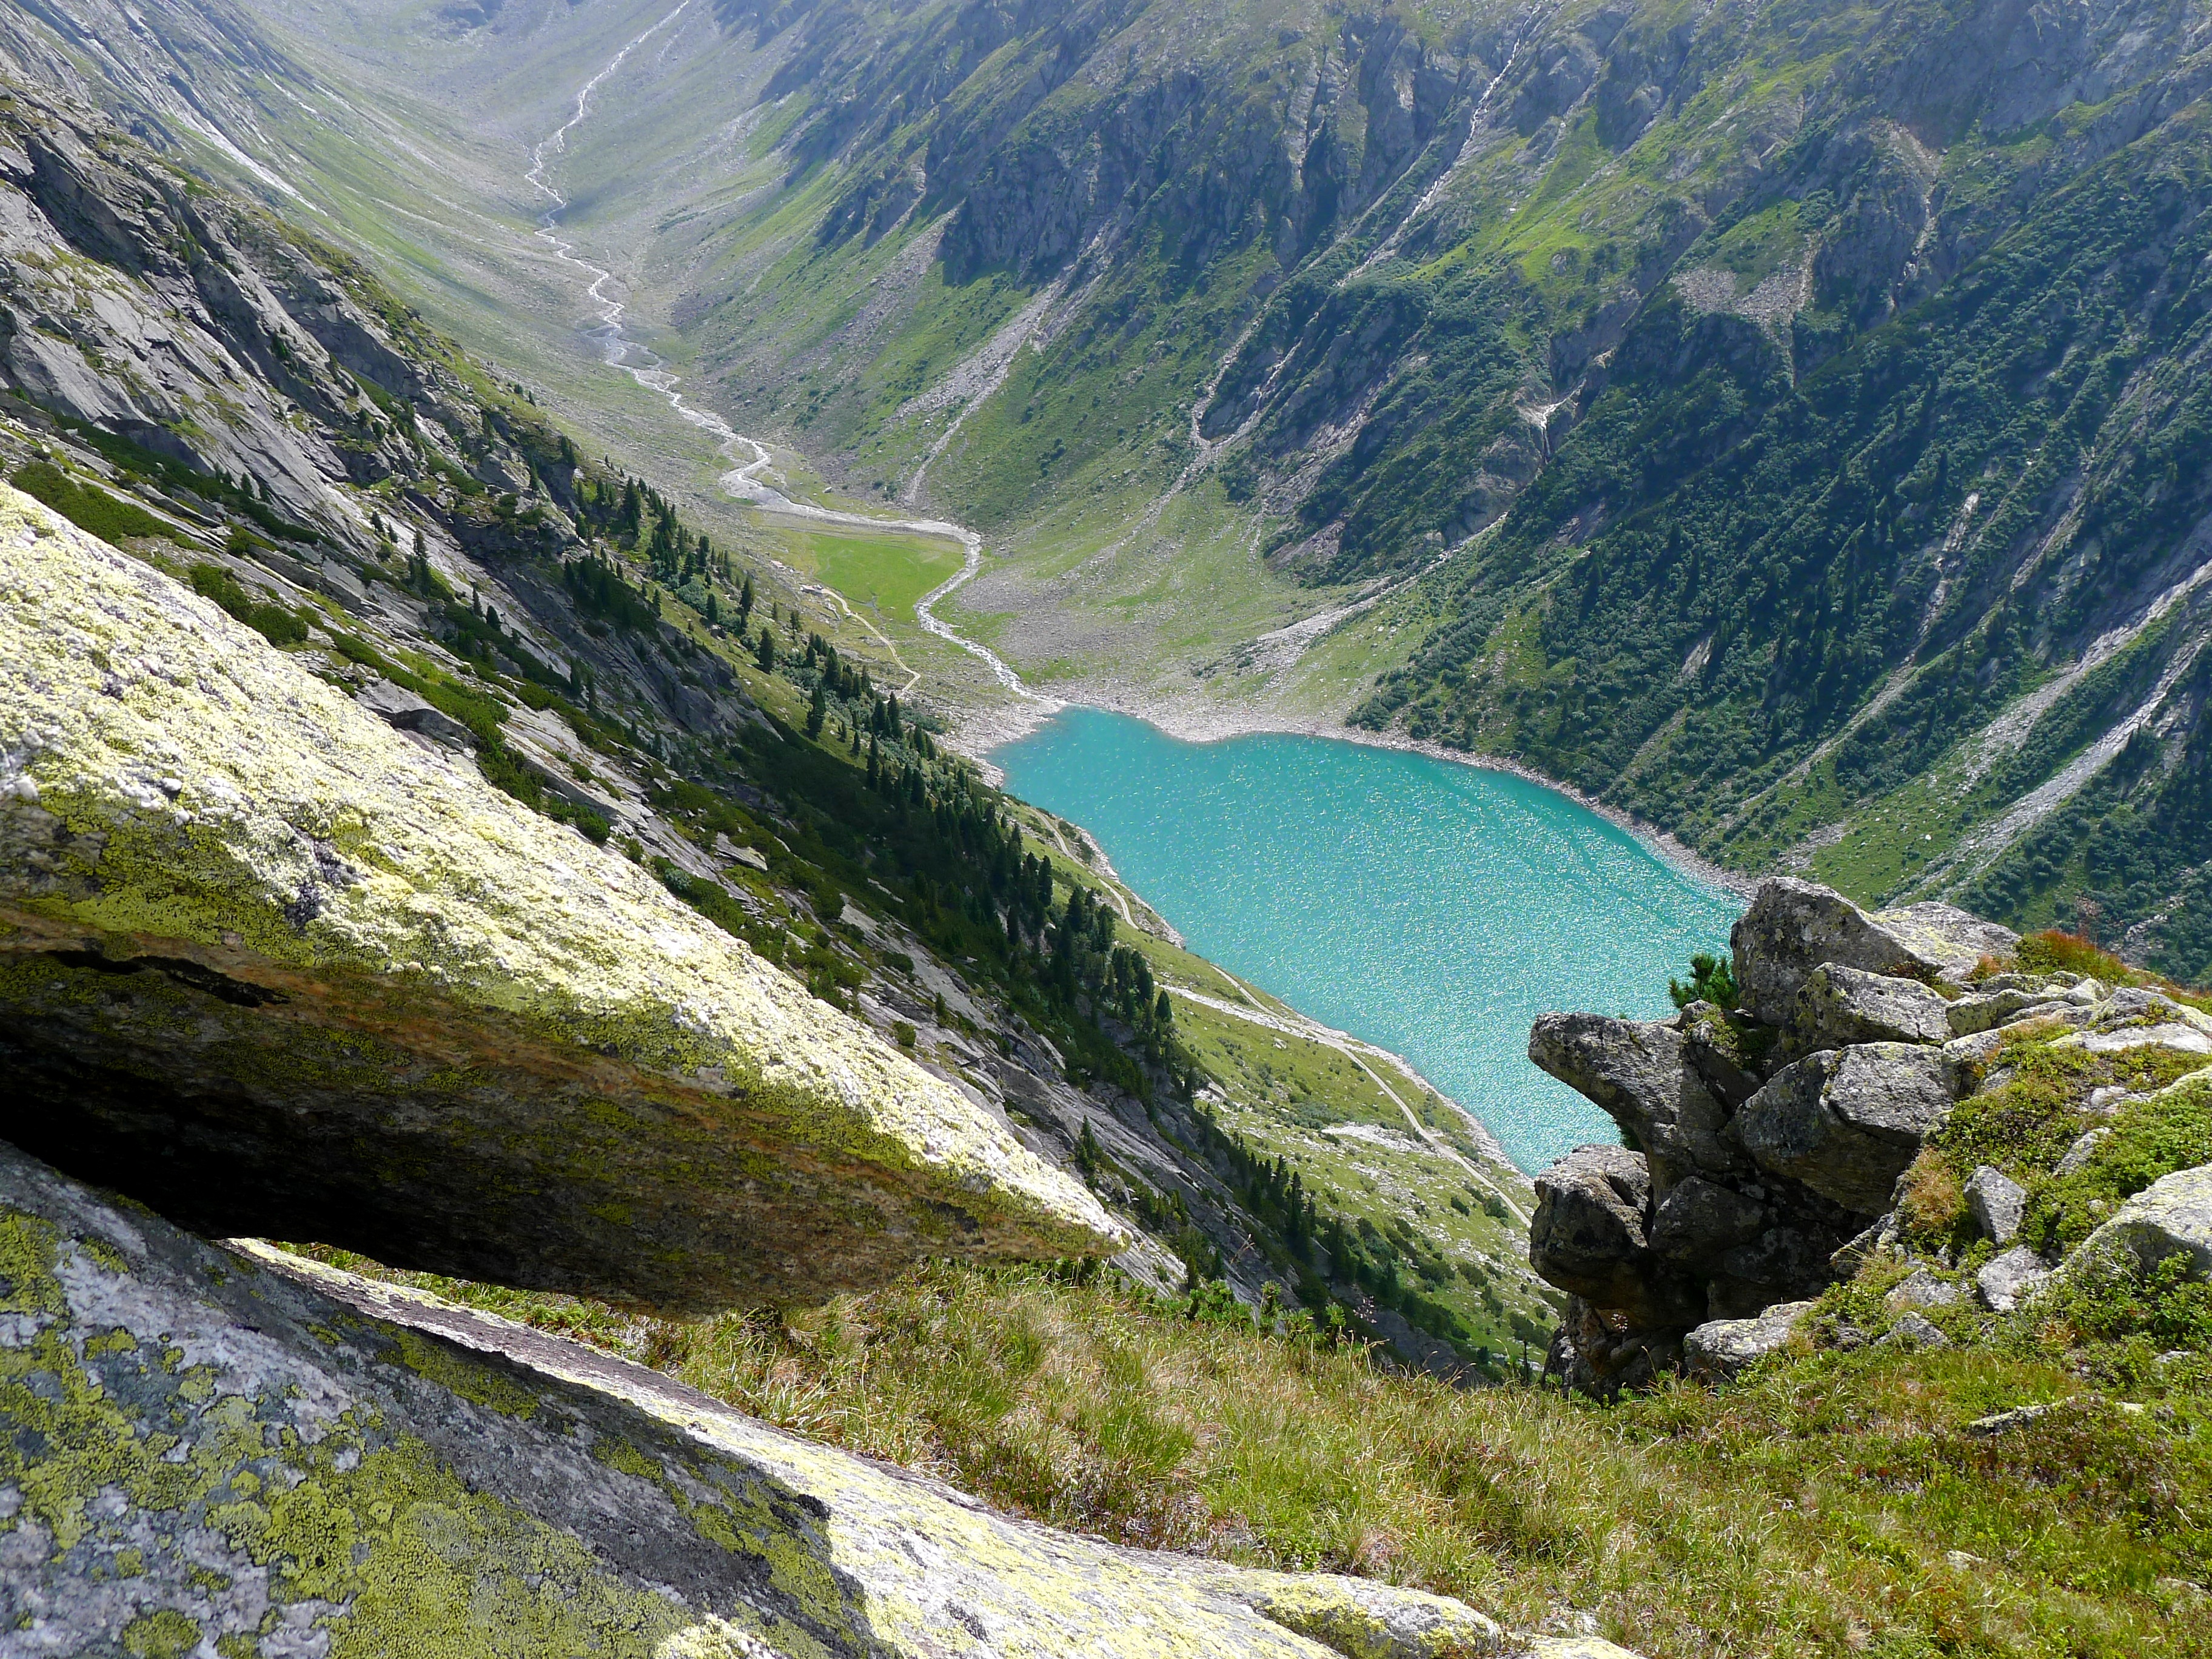
landscape, nature, walking, mountain, lake, adventure, valley, mountain range, fjord, highland, ridge, alps, ravine, plateau, bergsee, fell, cirque, loch, moraine, landform, tarn, mountain pass, zillertal austria, geographical feature, mountainous landforms, glacial landform